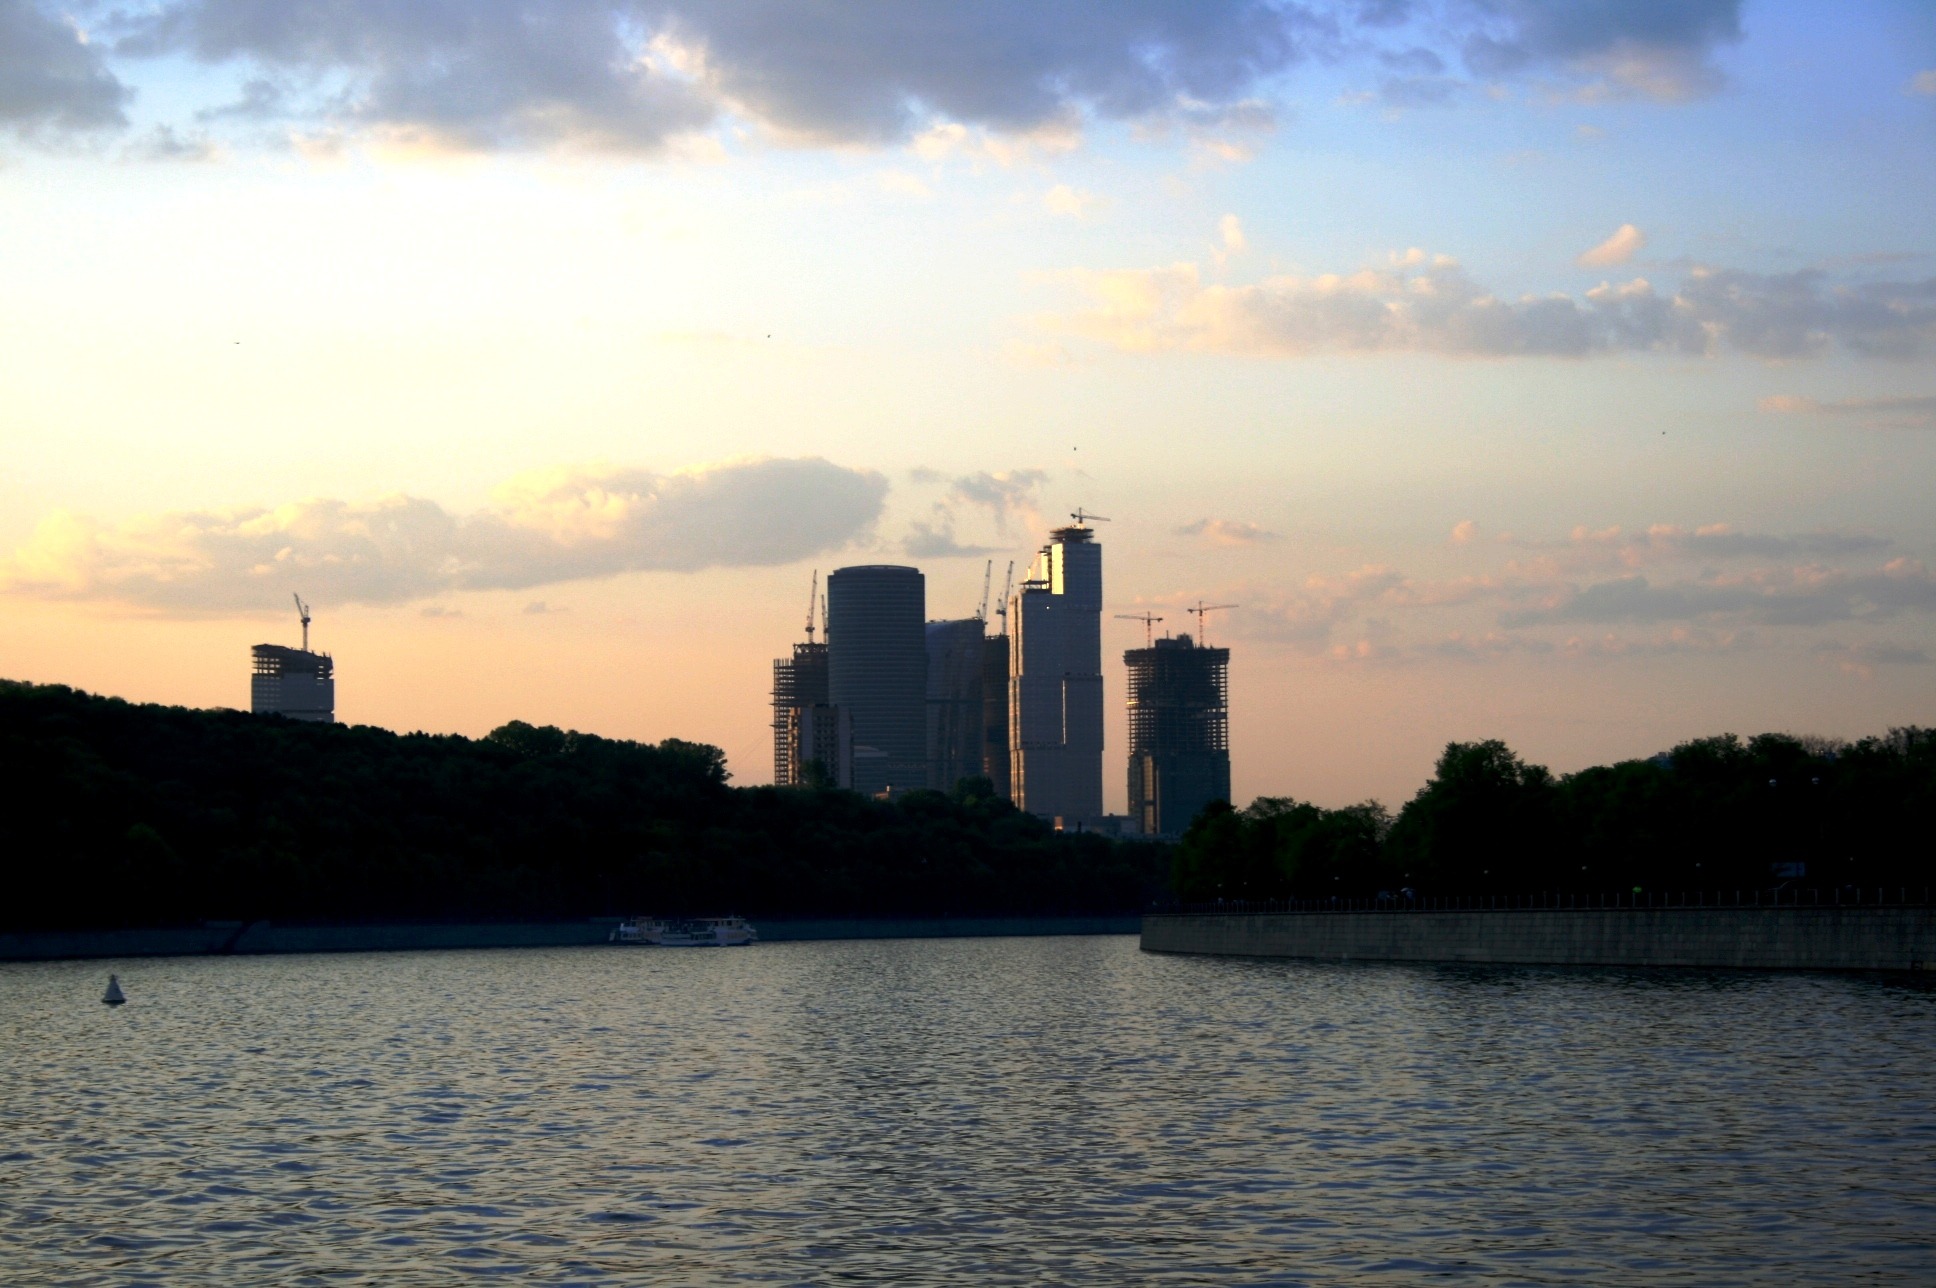
tree, water, horizon, cloud, sky, sunrise, sunset, skyline, sunlight, morning, lake, dawn, city, skyscraper, river, cityscape, downtown, dusk, daytime, evening, reflection, calm, reservoir, modern, waterway, tower block, focus, buildings, tall, wide, centre, metropolis, afterglow, clump, metropolitan area, embankments, international business centre